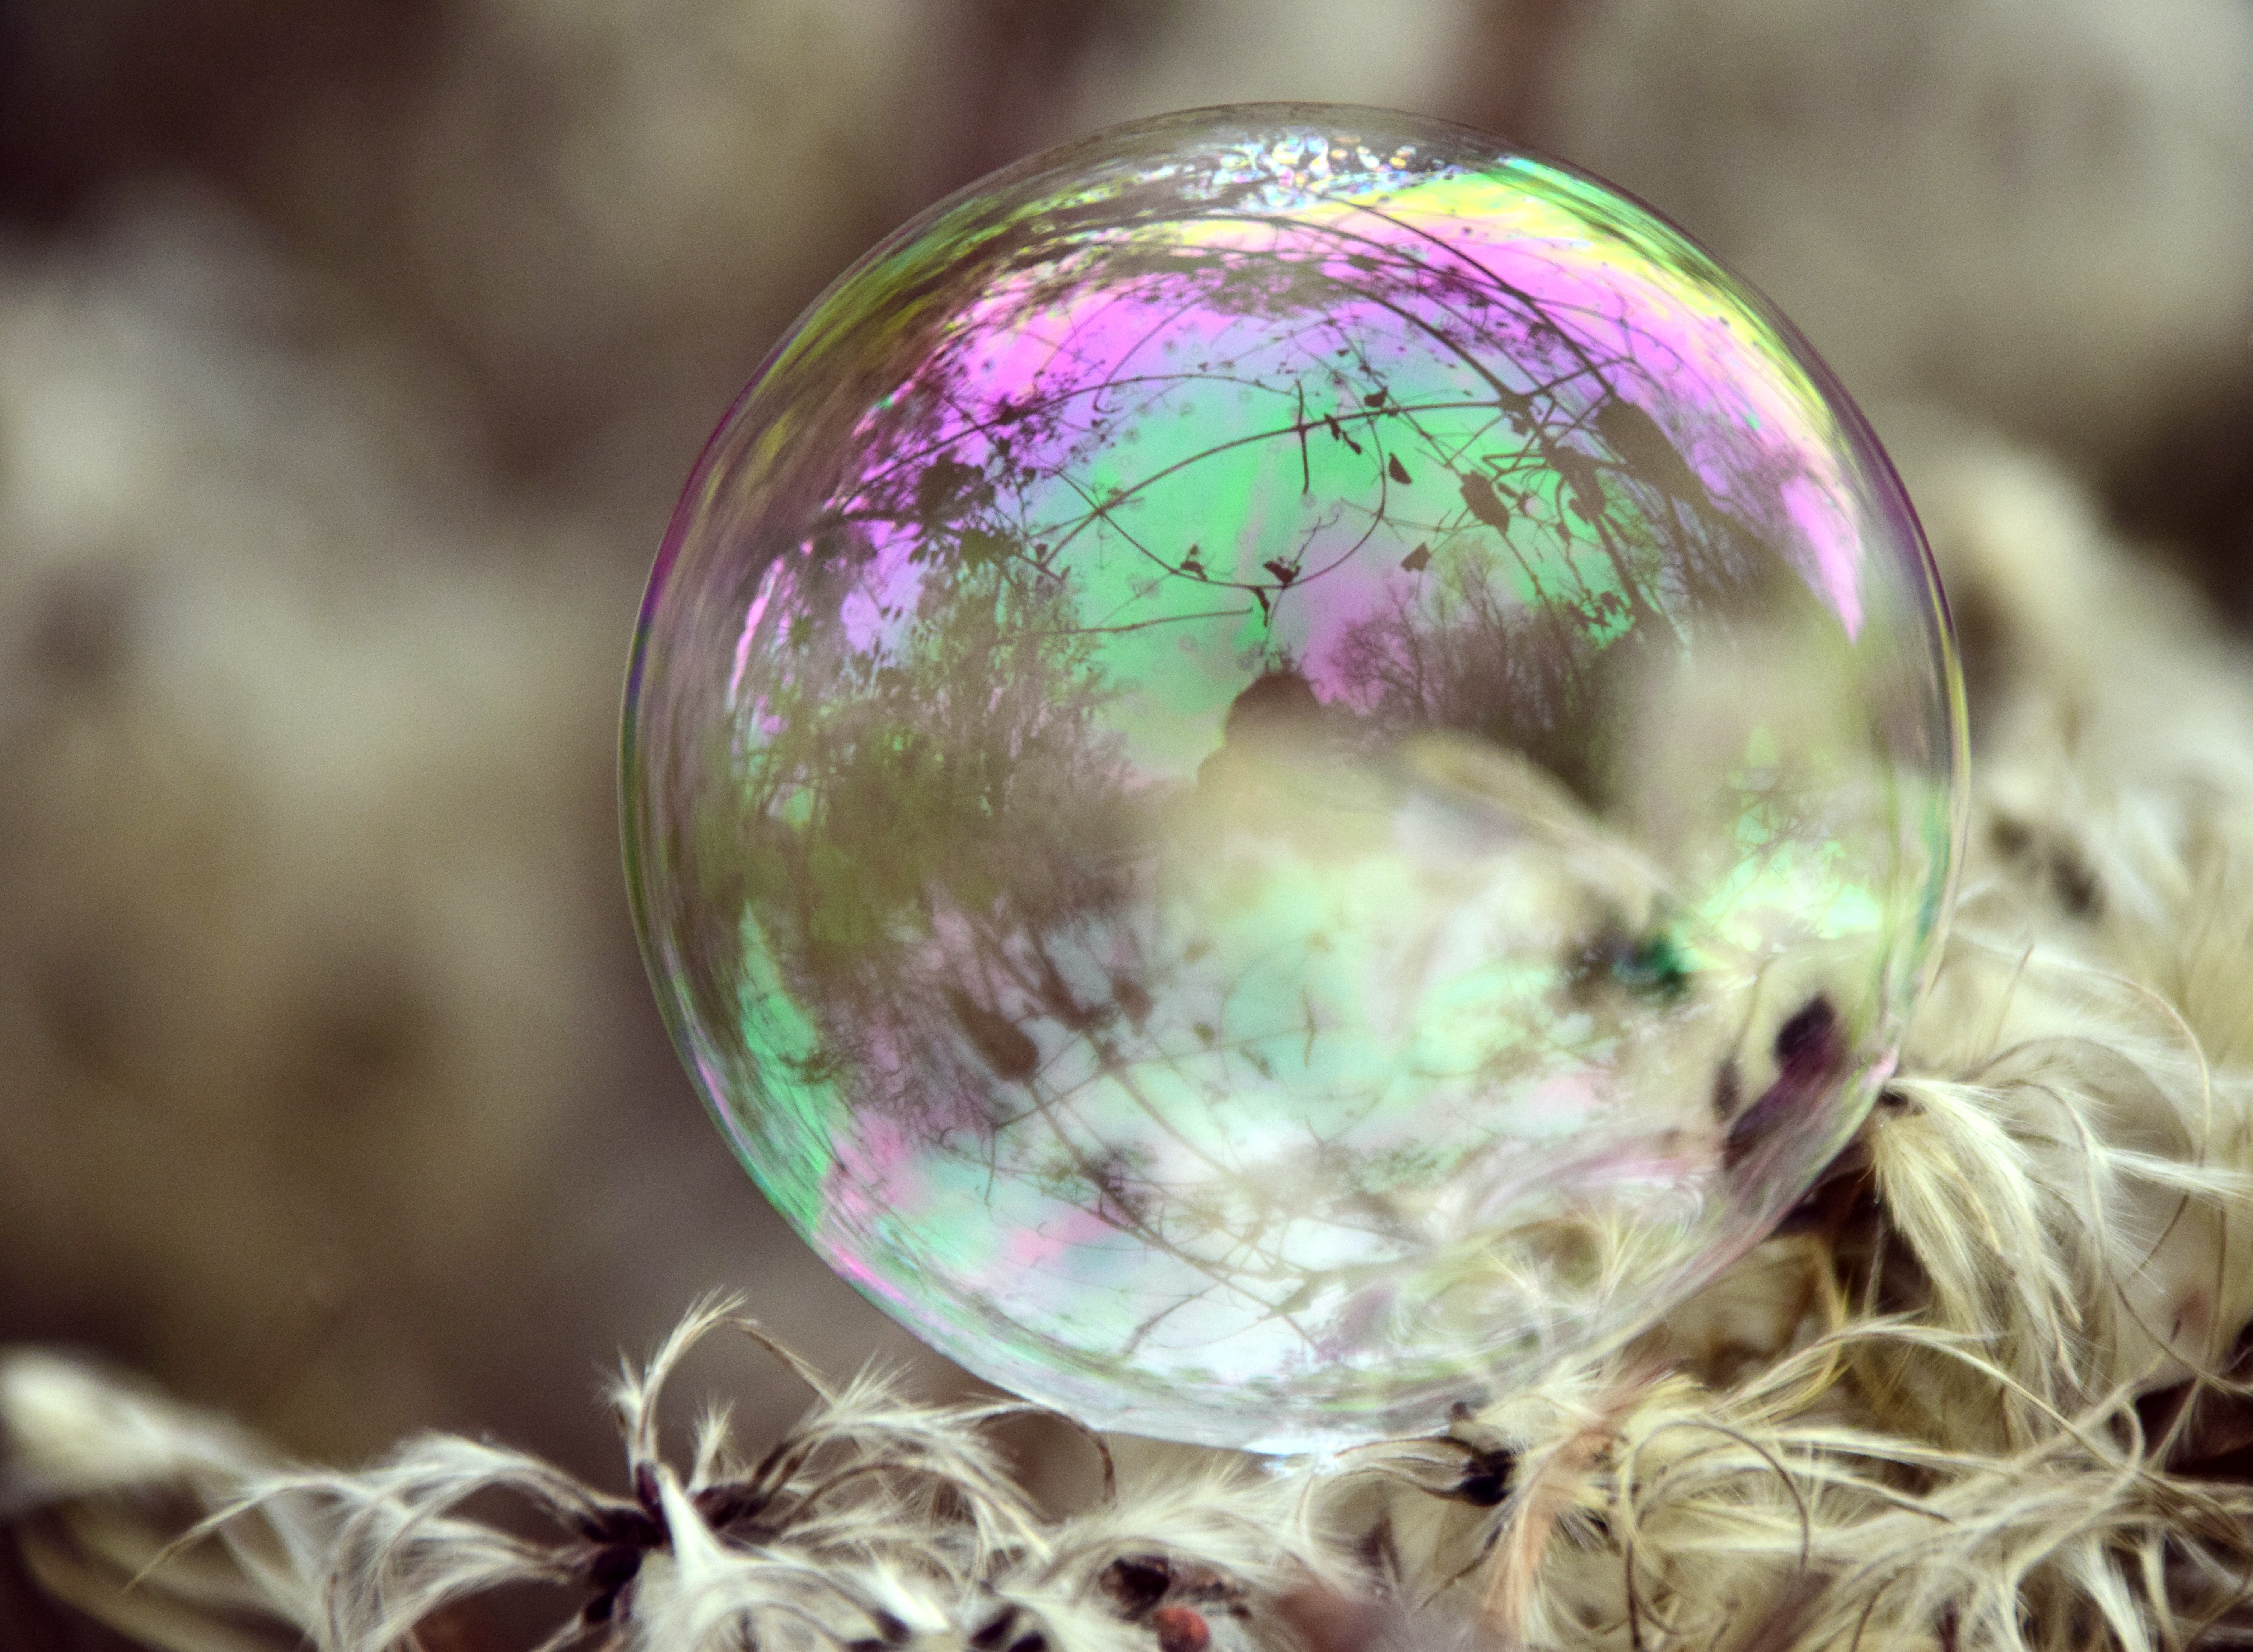
branch, leaf, flower, petal, glass, food, green, reflection, color, colorful, close, bubble, egg, close up, transparent, ball, sphere, beautiful, soap bubble, shape, mirroring, iridescent, macro photography, depend, ease, easter egg, liquid bubble